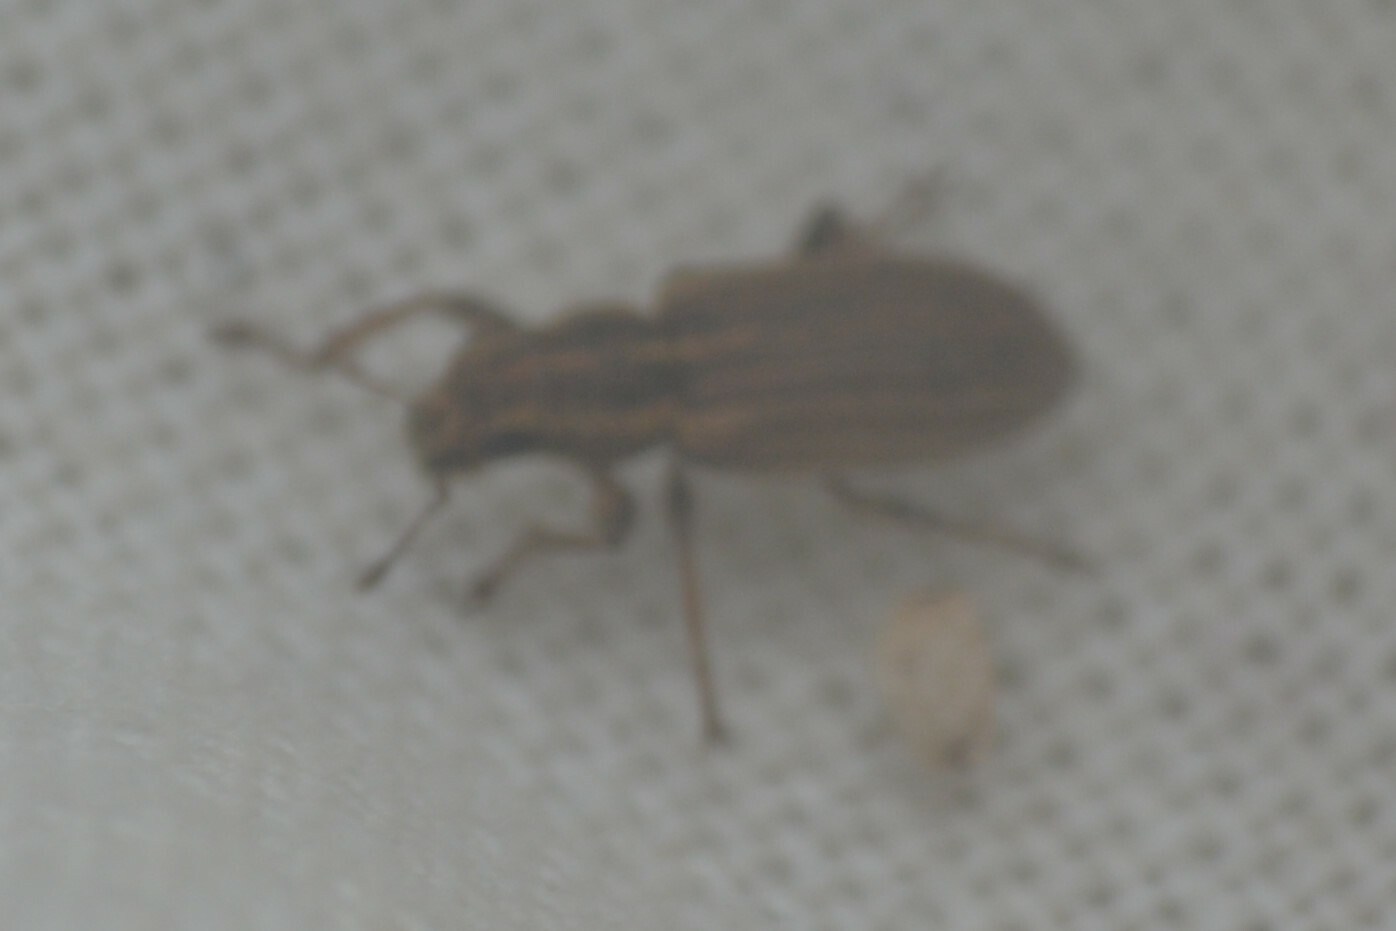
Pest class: pea_leaf_weevil